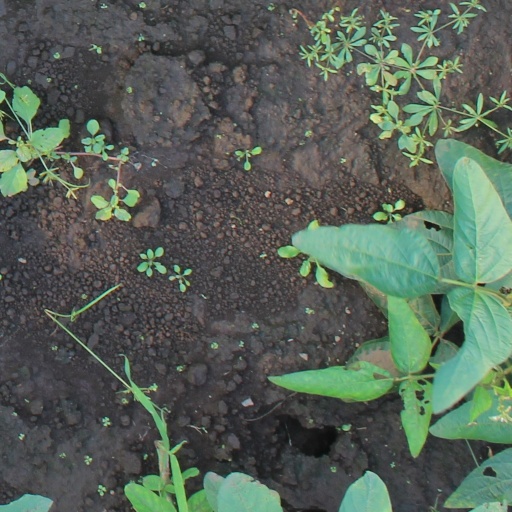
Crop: soybean